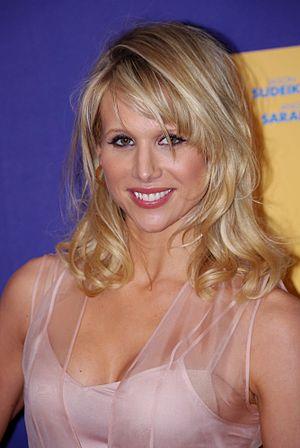
Lucy Punch est une actrice anglaise née le 30 décembre 1977 dans le quartier londonien d'Hammersmith.